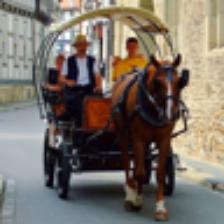
Label: NonHuman